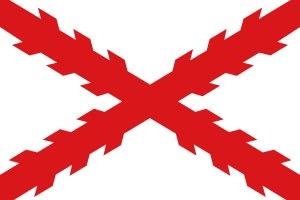
Le tercio fut l'unité administrative et tactique de l'infanterie espagnole de 1534 à 1704, subdivisée à l'origine en dix, puis douze compagnies composées de piquiers, escrimeurs et arquebusiers ou mousquetaires. Regroupant environ trois mille fantassins professionnels par unité, hautement entraînés et disciplinés, les tercios furent réputés invincibles jusqu'à la bataille de Rocroi. Dans les autres pays, ils furent souvent appelés carrés espagnols.
Le drapeau national du Chili, appelé en espagnol : la estrella solitaria, fut officiellement adopté le 18 octobre 1817. Il se divise en deux franges horizontales : la frange supérieure est bleue et blanche. La bande inférieure quant à elle est rouge. Dans la zone bleue se situe une étoile à cinq branches de couleur blanche.
Liste des gouverneurs de la Louisiane française, depuis sa fondation par les premiers colons français et canadiens français venus s’installés dans cette région de la Nouvelle-France dès la fin du XVIIᵉ siècle jusqu’à la vente de la Louisiane en 1803 par Napoléon 1er aux États-Unis. Ces gouverneurs dépendent du gouverneur-général de la Nouvelle-France, mais la large distance entre La Nouvelle-Orléans et Québec permet aux gouverneurs de la Louisiane française d'avoir une certaine autonomie.
La croix de saint André est une croix en forme de X. Son nom provient de la forme de la croix qui aurait été utilisée selon la tradition pour supplicier saint André. Ce symbole a été utilisé par de nombreux pays européens. La croix de saint André est parfois appelée croix décussée. En héraldique, elle est appelée sautoir. La croix de Bourgogne est une croix de saint André particulière. La croix de saint André est présente dans la culture européenne, dans l'art religieux, dans la symbolique identitaire de pays, de régions ou de forces politiques, dans la vie pratique.
Dallas /ˈdæl.əs/ est une ville de l'État du Texas, aux États-Unis. Elle couvre une surface de 997 km² et comptait 1 241 162 habitants en 2012. Avec la ville voisine de Fort Worth, Dallas fait partie d'une vaste aire urbaine de 6 371 773 habitants, le Dallas/Fort Worth Metroplex, ou simplement « the Metroplex », la quatrième aire urbaine du pays. Dallas est classée comme ville mondiale beta+ par l'université de Loughborough de Londres. La ville de Dallas est le siège du comté de Dallas.
La région Bourgogne n'avait pas de drapeau à proprement parler, mais un logo dont certains éléments étaient repris des armoiries des ducs de Bourgogne de la maison de Valois, parfois repris en drapeau mais ce de façon non-officiel. Il n'y avait pas non plus d'utilisation officiel du drapeau de la Bourgogne historique : la Croix de Bourgogne.
La Communion carliste, plus connue sous le nom de carloctavisme voire octavisme ou carlo-octavisme, est une branche dissidente du carlisme, un mouvement monarchiste espagnol conservateur. Né dans les années 1930, le carloctavisme connaît un certain développement à la fin des années 1940 et au tout début des années 1950.
La guerre de Grenade est un conflit, en plusieurs phases, qui opposa de 1482 à la fin de l'année 1491 les royaumes d'Aragon et de Castille à celui de Grenade. Cette guerre mit fin à la présence musulmane en Espagne, l'année cruciale pour les Rois catholiques.
L’Espagne franquiste ou franquisme est le nom non officiel utilisé pour désigner le régime politique de l'Espagne fondé par le général Francisco Franco, de 1936/1939 à 1977. Il s'appuie sur une idéologie conservatrice et nationale-catholique, qui s'incarne dans des institutions autoritaires. Au cours de cette période, l'Espagne est désignée sur le plan du droit international sous le nom d'État espagnol.
Le drapeau de saint Patrick ou croix de saint Patrick est un drapeau figurant un sautoir rouge sur un fond blanc, symbole de l'Irlande ou de saint Patrick, saint patron de l'Irlande.
Le drapeau de la Floride est le drapeau officiel de l'État américain de la Floride. Il se compose d'une croix de saint André rouge sur fond blanc, avec le sceau de l'État superposé au centre.
María Rosa Urraca Pasteur est une femme politique et propagandiste carliste. Elle est surtout connue comme une oratrice passionnante, l'une des meilleures oratrices de la Seconde République espagnole. Elle est également reconnue en tant que chef de Delegación Nacional de Frentes y Hospitales, l'organisation nationaliste en temps de guerre.
Le carlisme est un mouvement politique légitimiste espagnol apparu dans les années 1830 qui revendique le trône pour la branche aînée des Bourbons d'Espagne. De tendance conservatrice et anti-libérale, il est à l'origine de trois guerres civiles qui déchirent le XIXᵉ siècle espagnol et marquent profondément le pays.